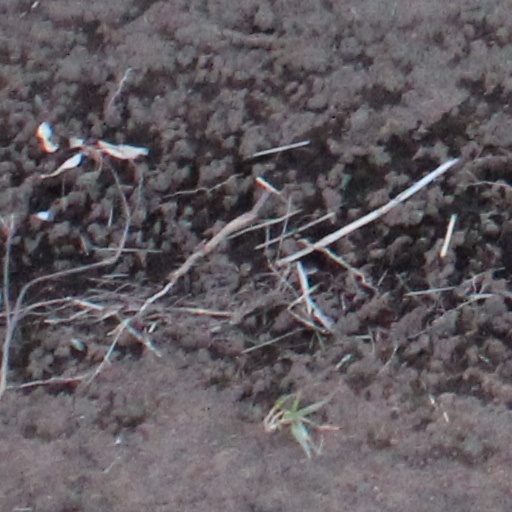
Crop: wheat